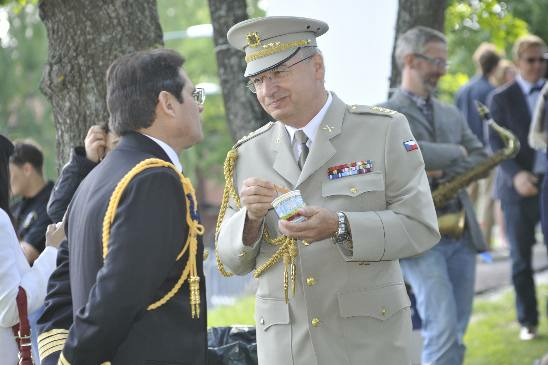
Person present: Yes